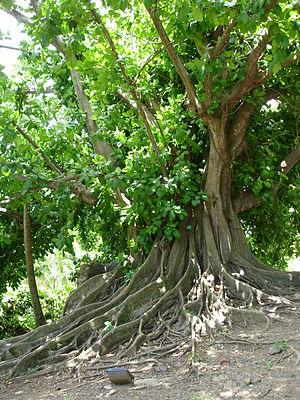
Ficus citrifolia (Figuier maudit), à la Martinique.
Ficus citrifolia est une espèce d'arbre de la famille des Moracées originaire d'Amérique tropicale et des Antilles.